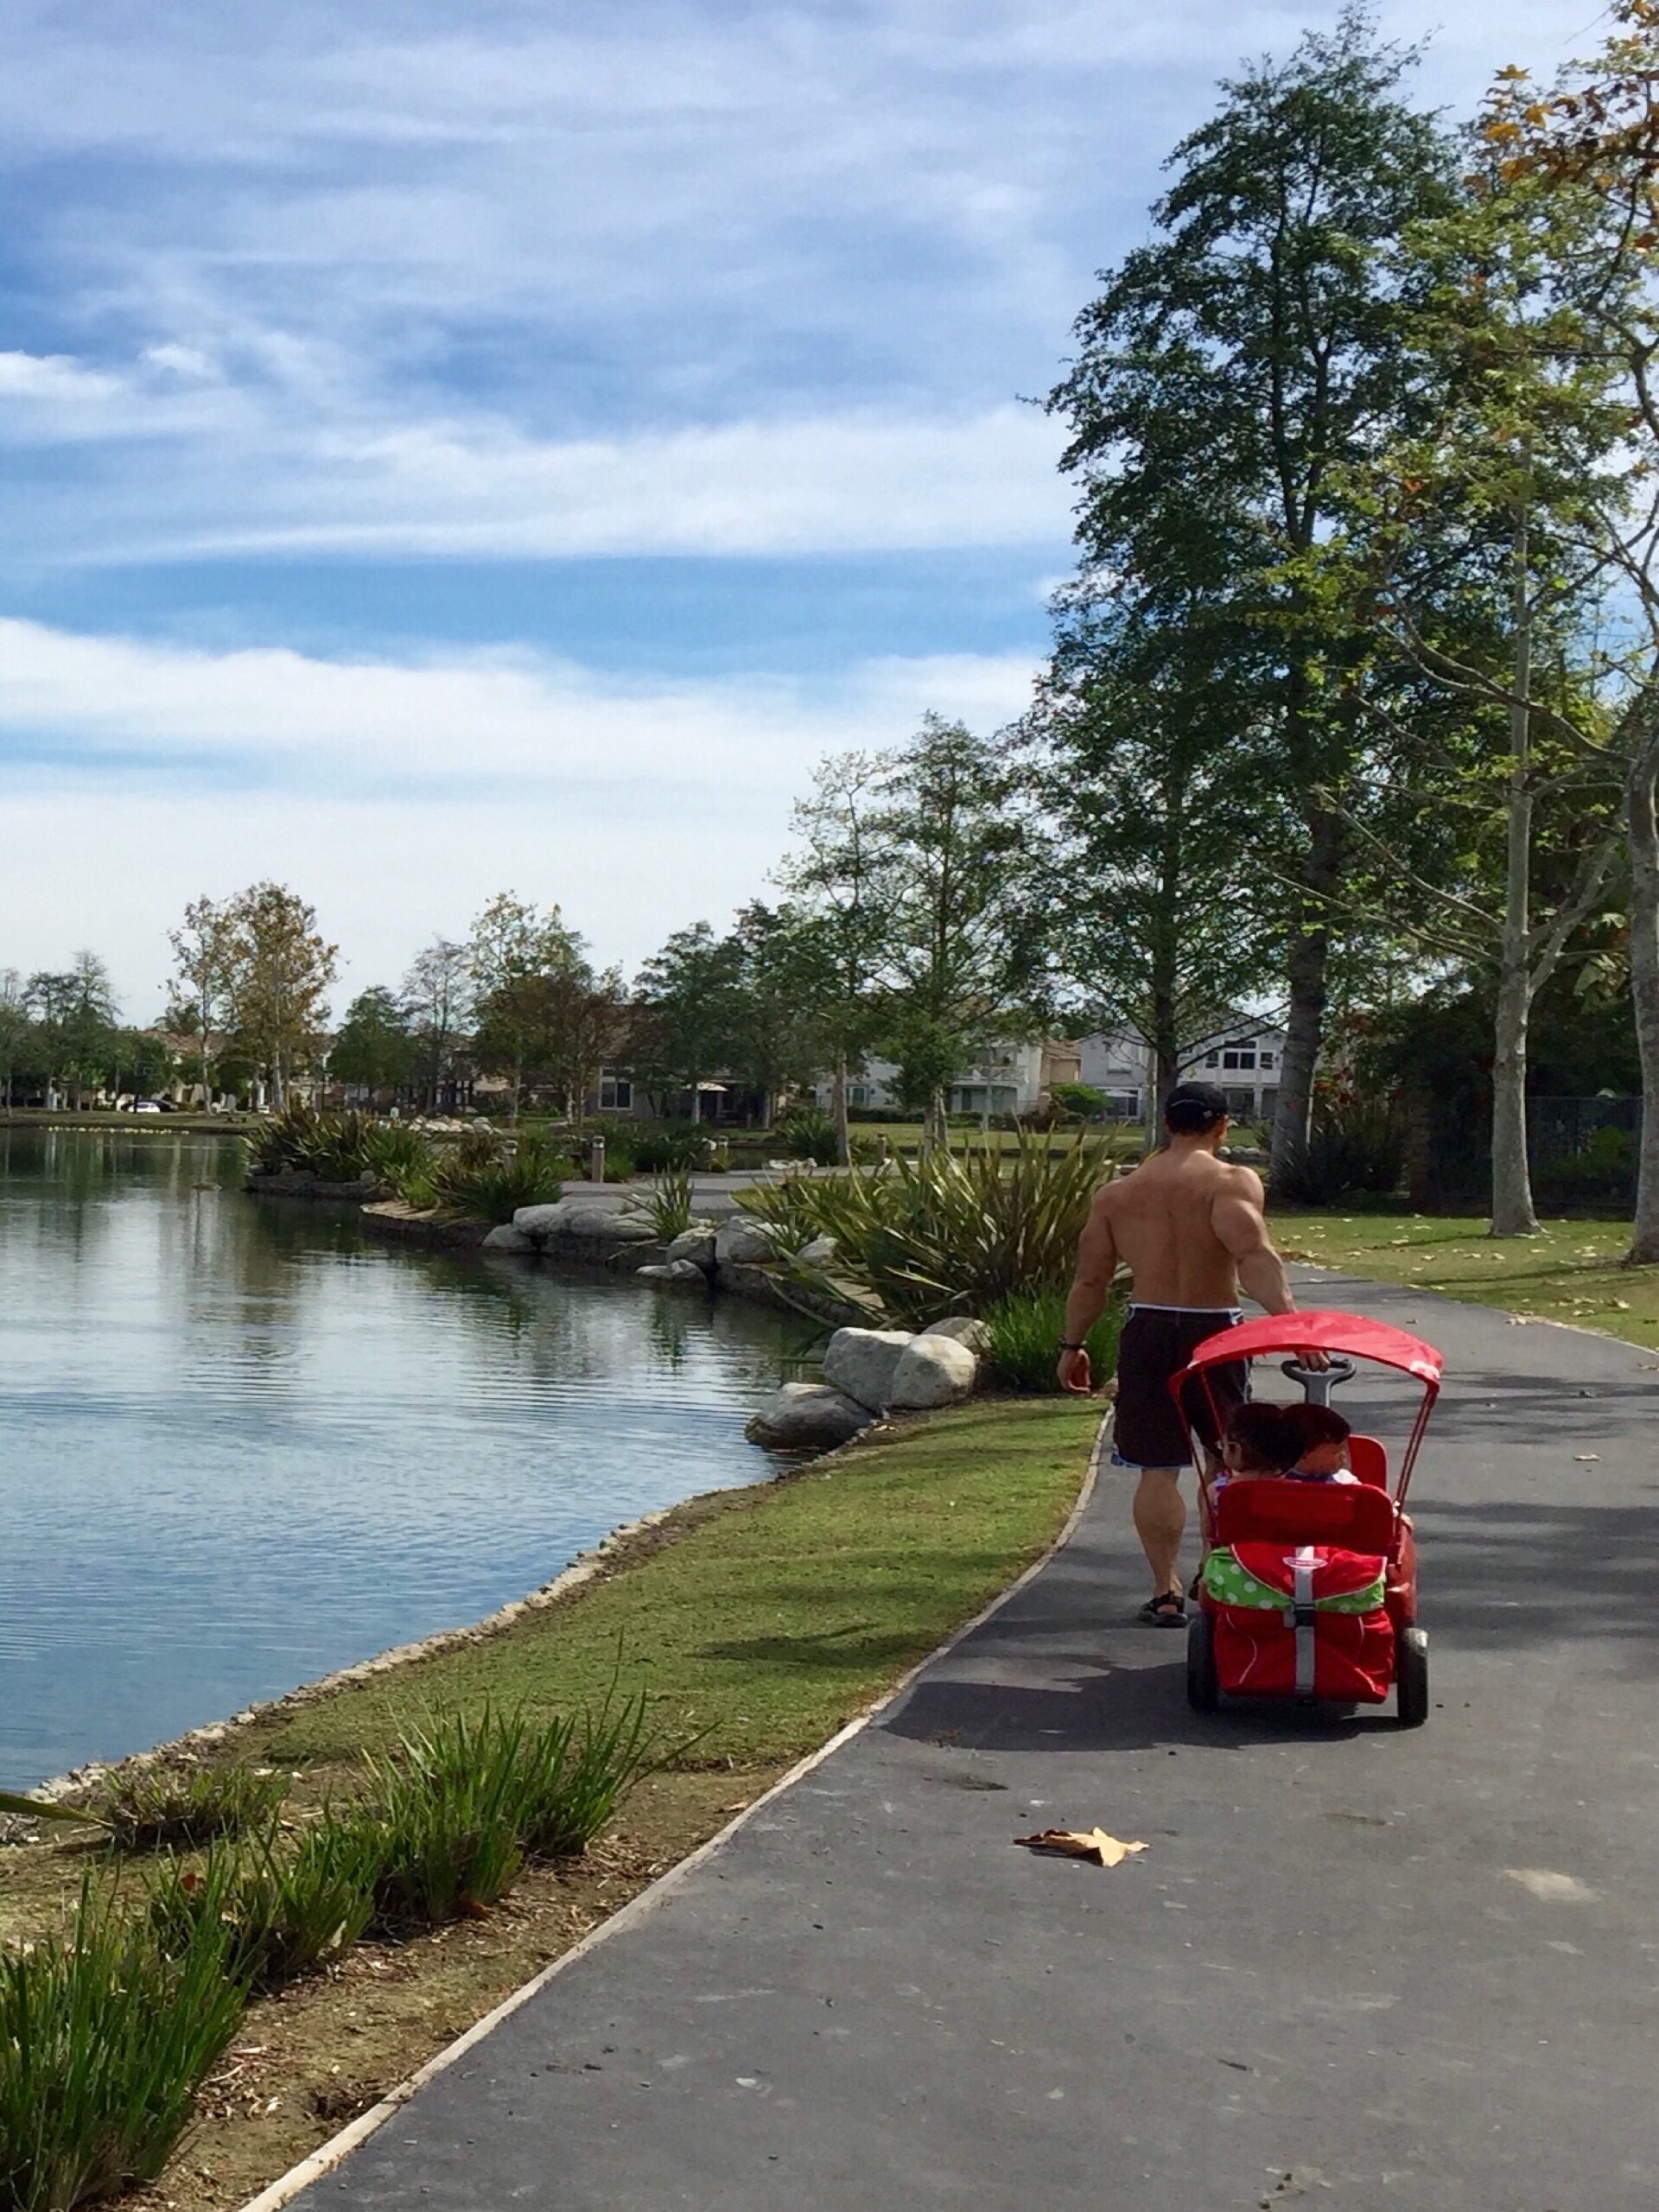
tree, water, lake, river, asphalt, vacation, pond, vehicle, father, together, leisure, waterway, dad, family, resort, holidays, weekend, riverside, rural area, family outdoors